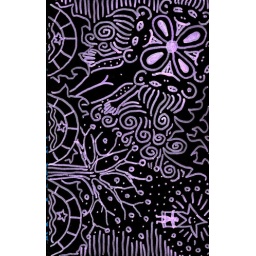
water under the bridge